Avenida Sarmiento

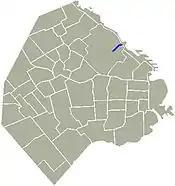
Location of Sarmiento Avenue in Buenos Aires.

Avenida General Sarmiento is an avenue located in the Palermo neighborhood, in Buenos Aires, Argentina.